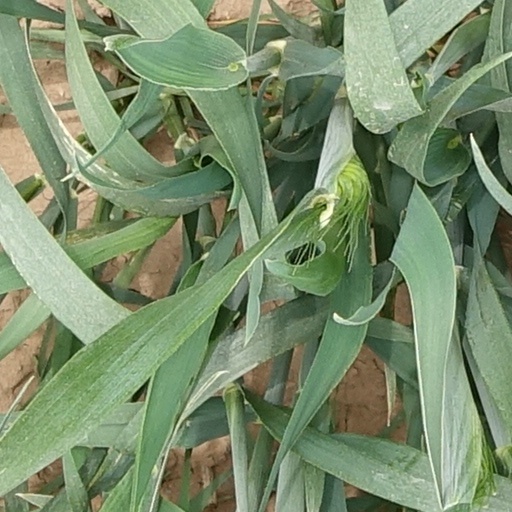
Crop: wheat